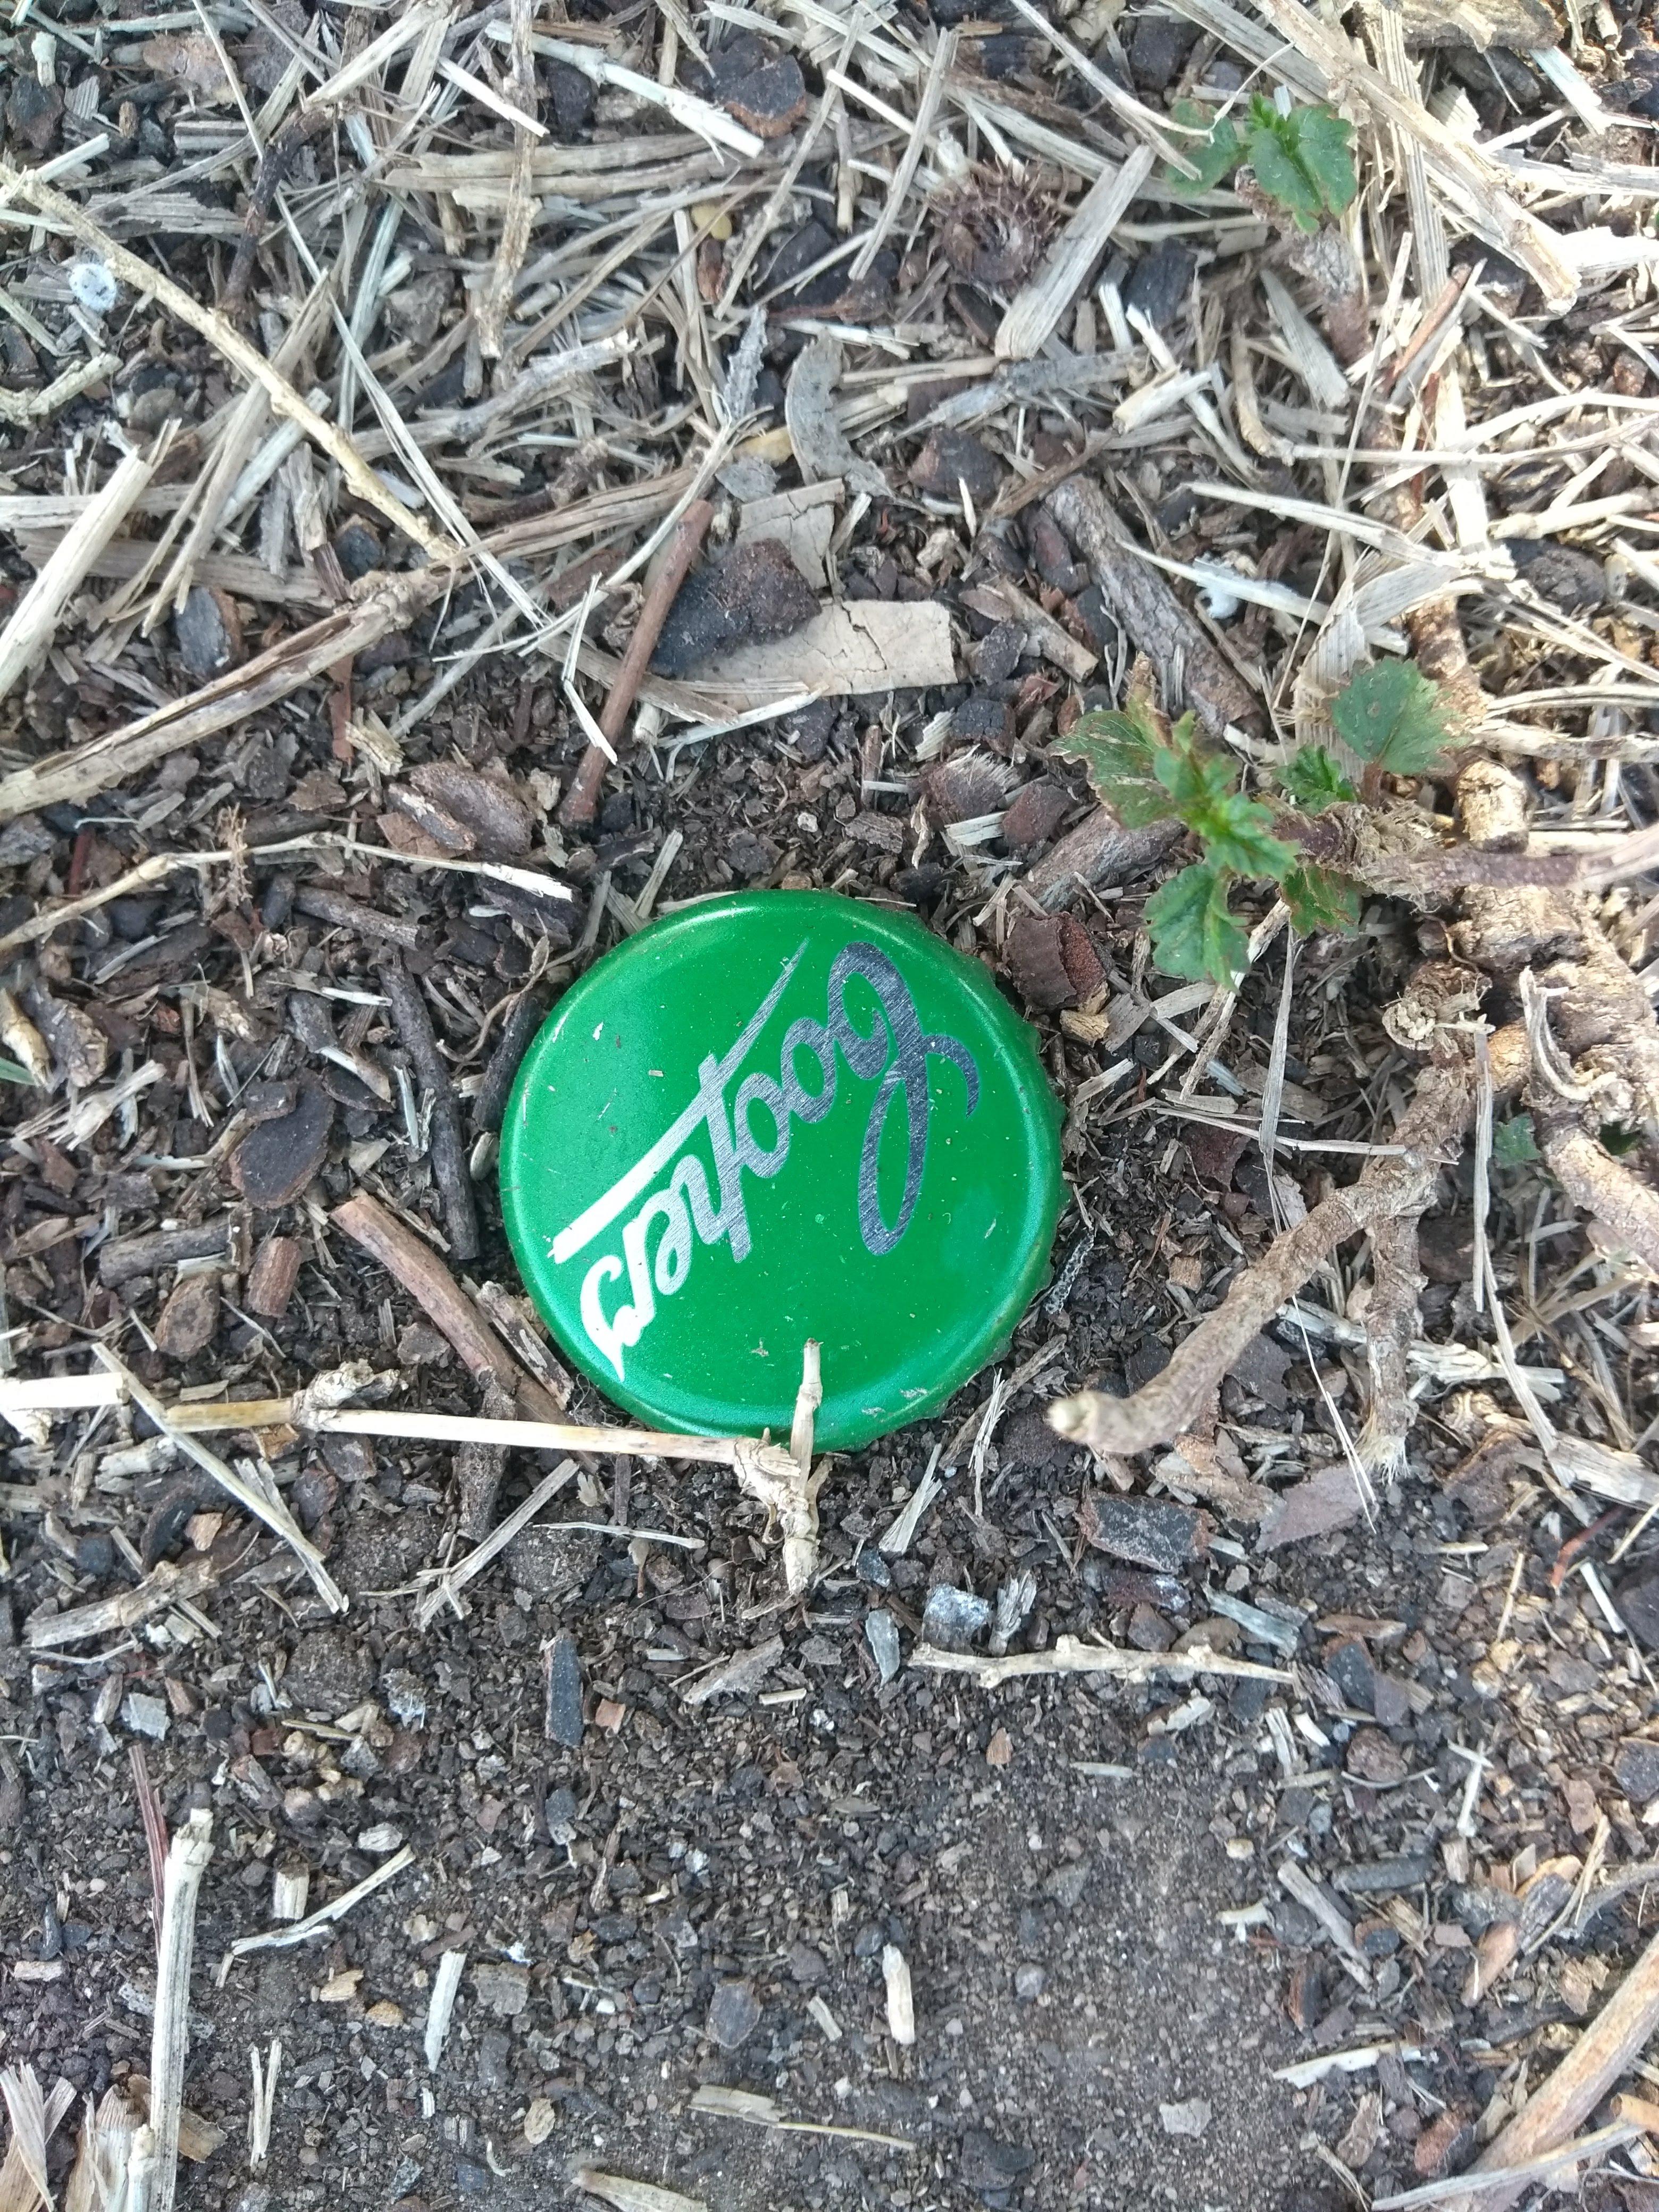
Object: Metal bottle cap (Bottle cap)